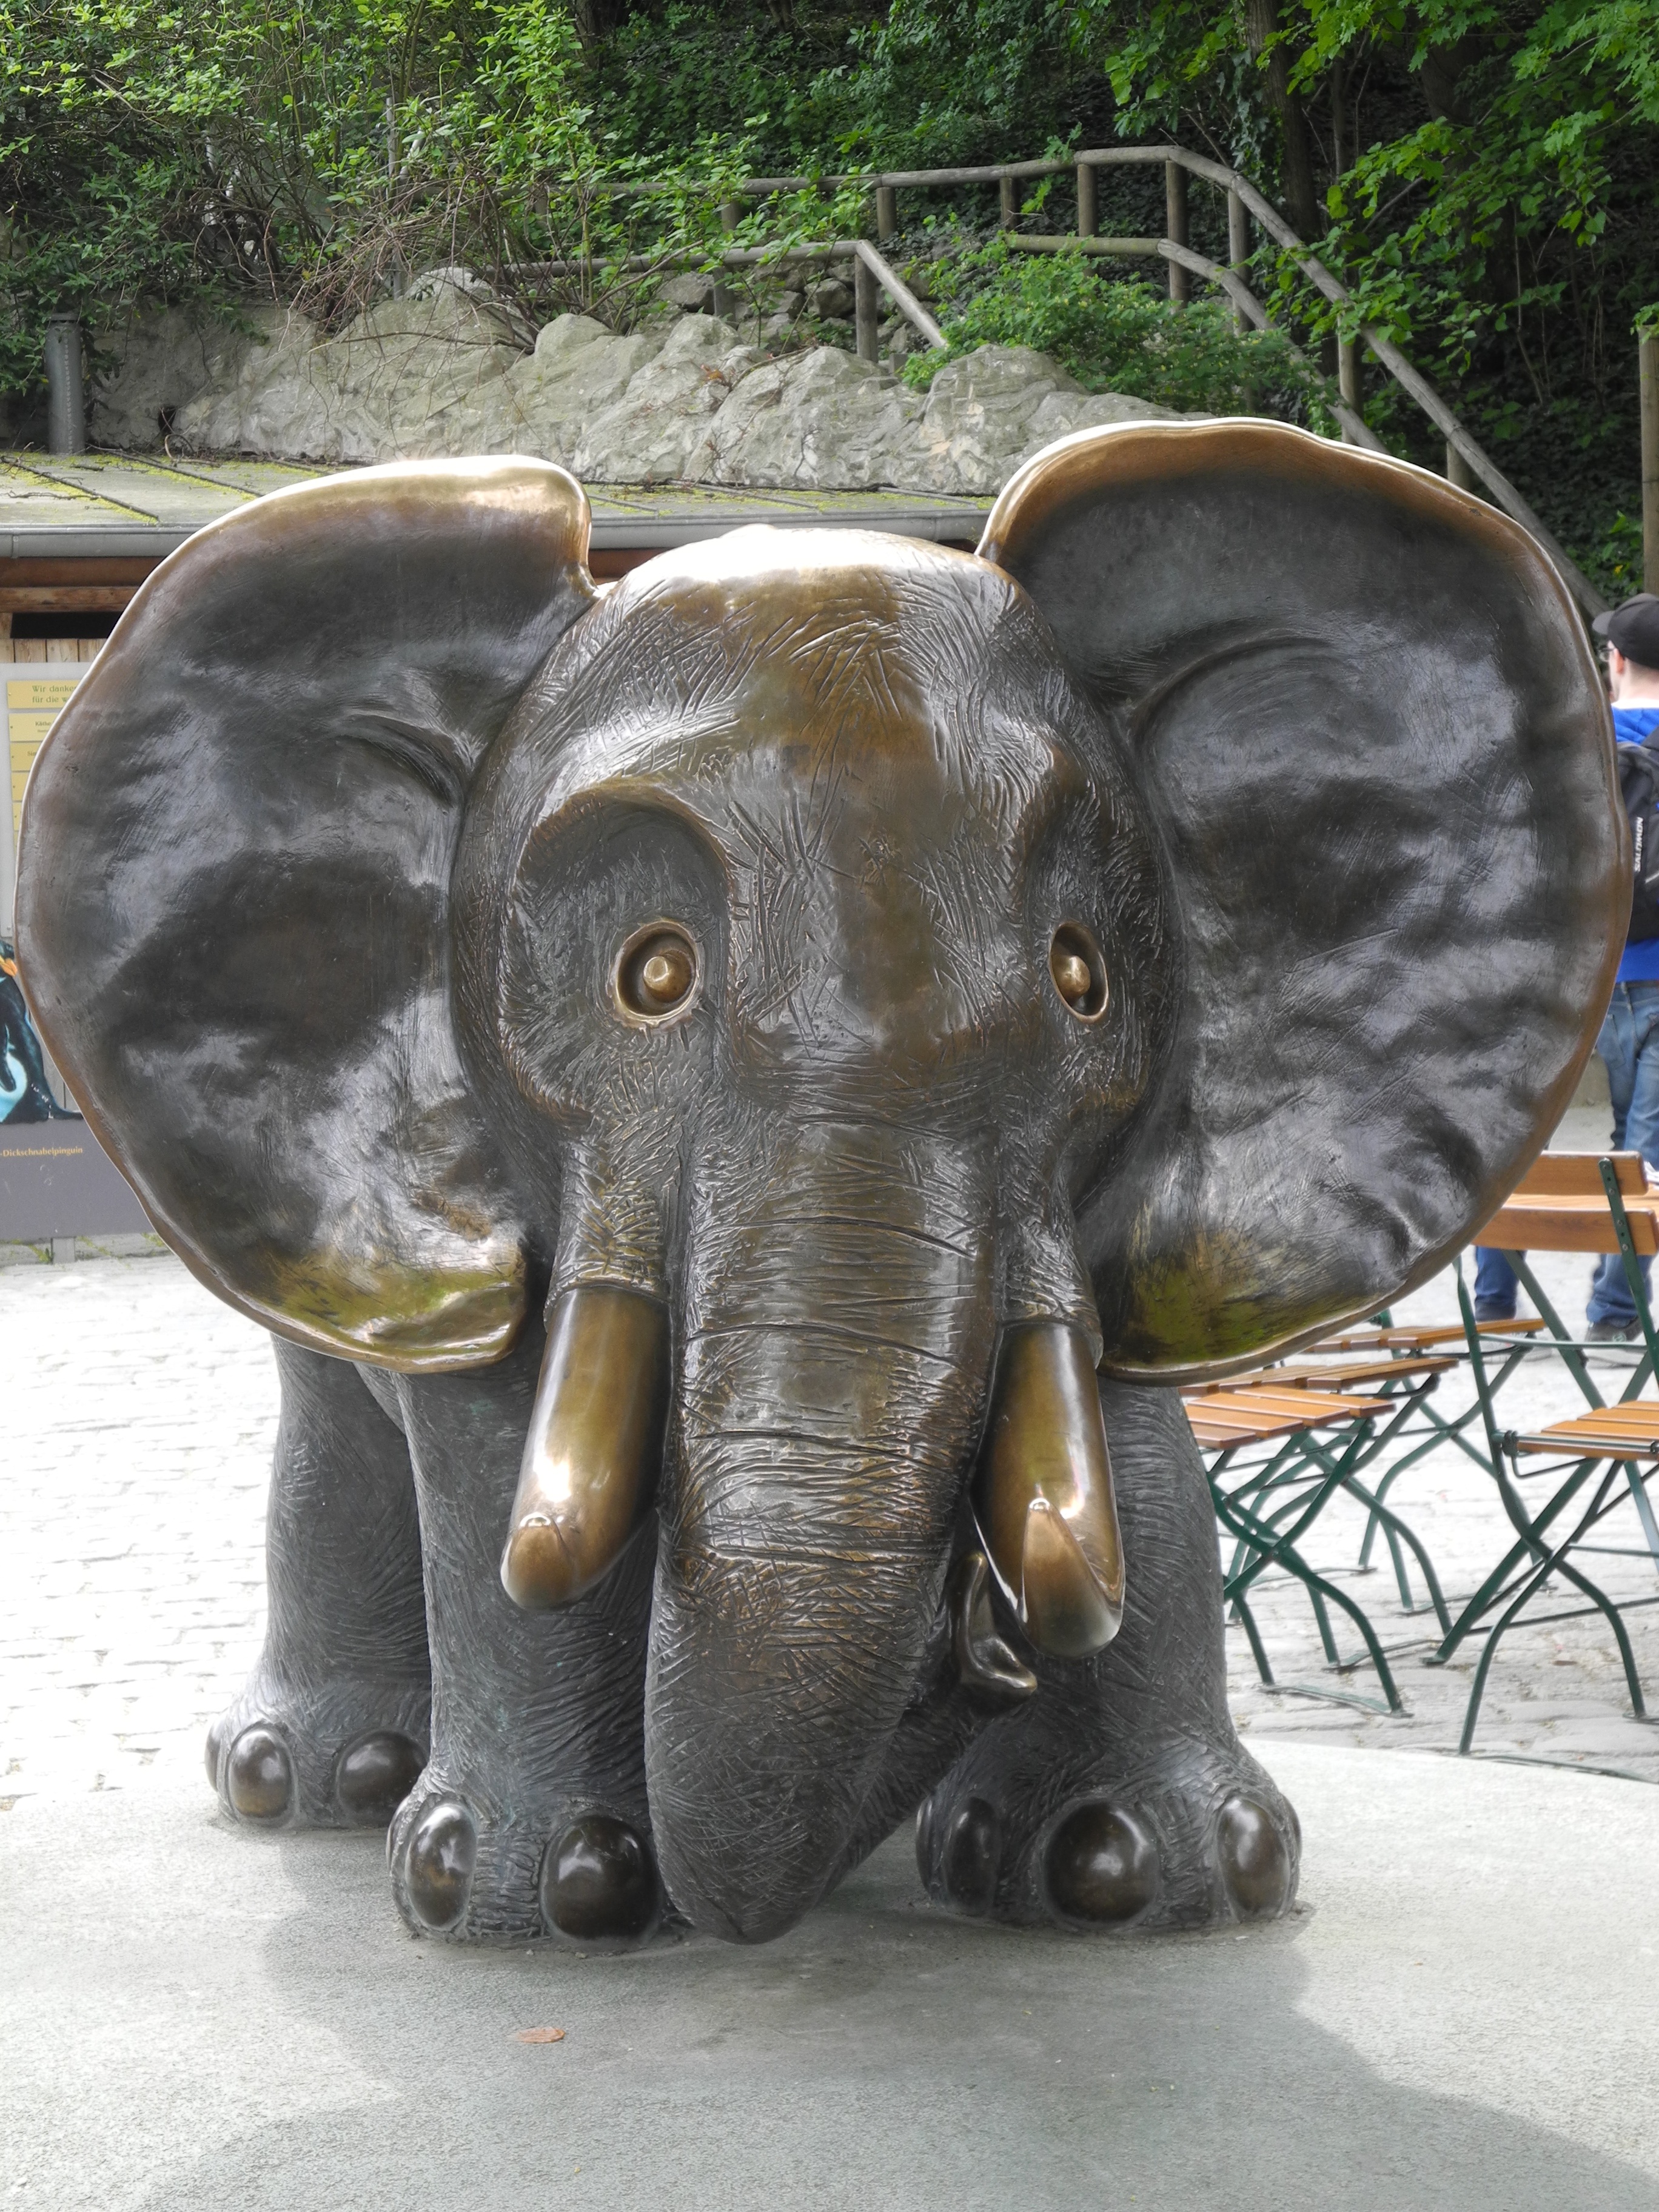
statue, zoo, mammal, elephant, sculpture, art, bronze, tiergarten, indian elephant, elephants and mammoths, gottfried kumpf